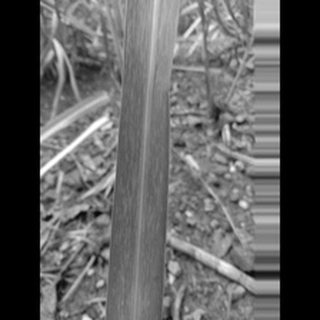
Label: sugarcane_mosaic